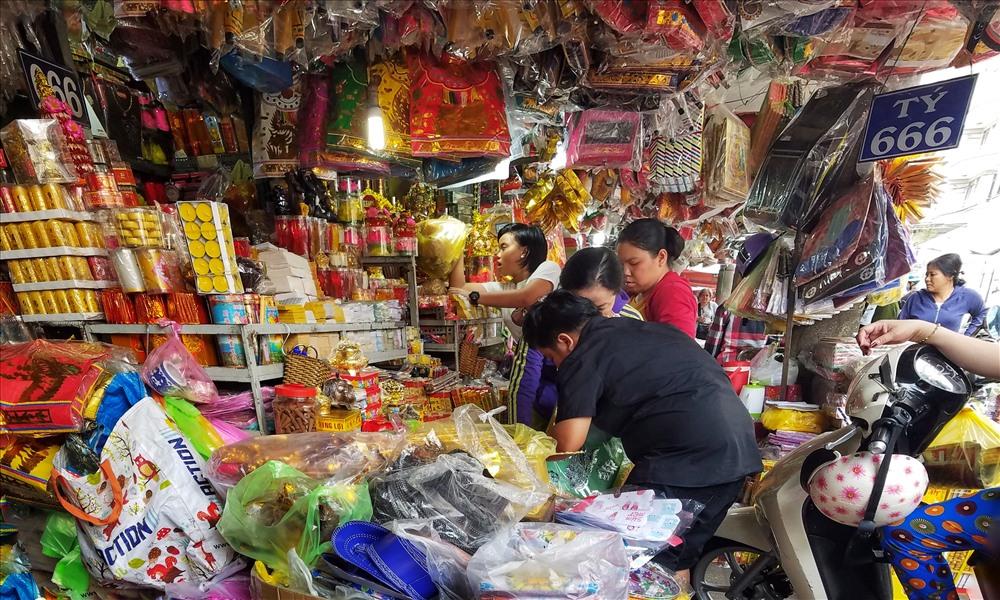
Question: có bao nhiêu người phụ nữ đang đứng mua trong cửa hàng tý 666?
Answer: ba người